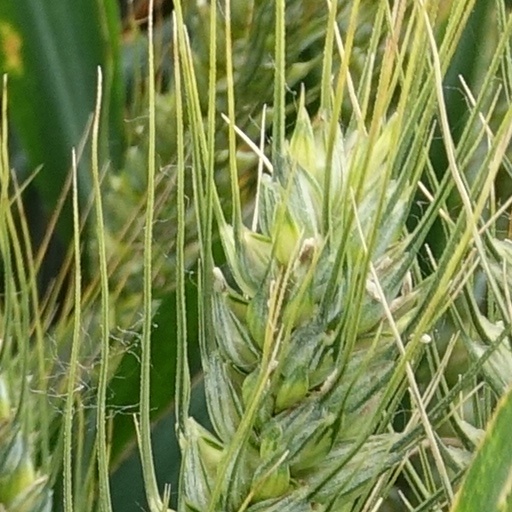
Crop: wheat